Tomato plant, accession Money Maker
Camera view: vertical (180 deg); turntable rotation: 180 degrees
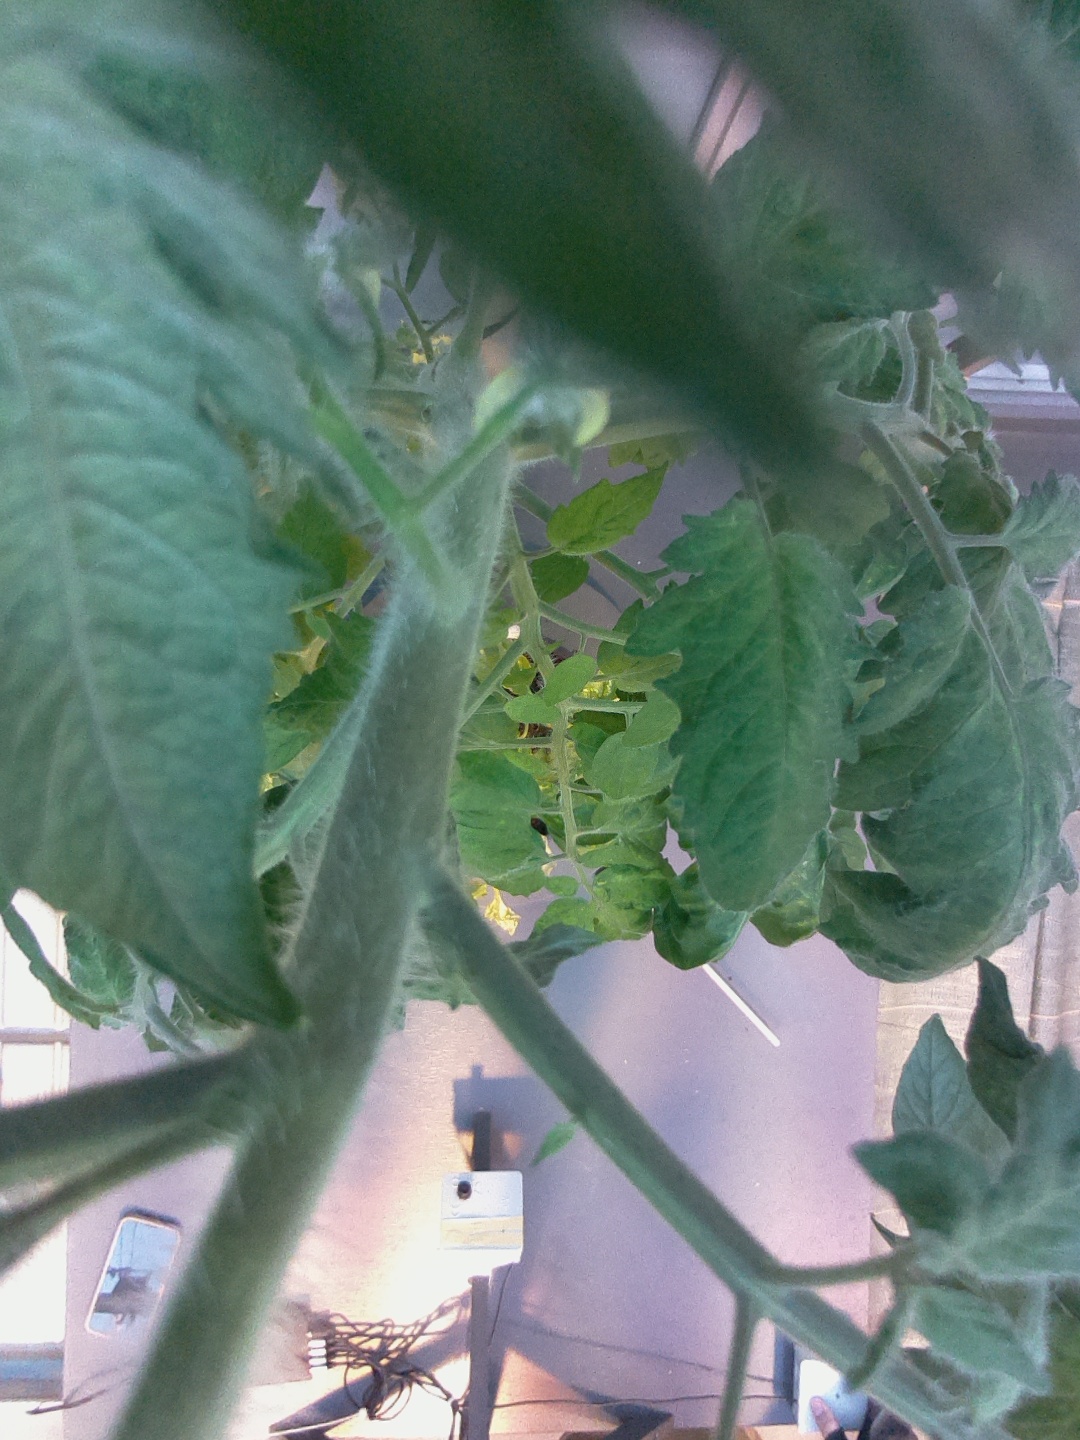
BBCH growth stage 70: Fruits at the main stem or branches visibles